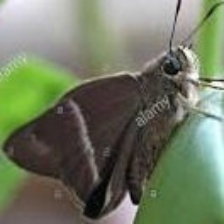
Species: COMMON BANDED AWL